GAZ

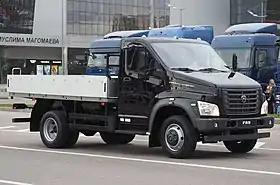
GAZon Next flatbed truck, produced since 2014

In November 2000 GAZ was acquired in a hostile takeover by SibAl. In March 2003 GAZ declared that the production of passenger cars was no longer a priority for the company, and plans to release a new GAZ-3115 model had been abandoned.